Lucentum

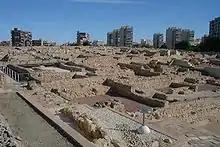
The archaeological site is surrounded by the buildings of modern Alicante.

Lucentum ("Loúkenton"), called Lucentia by Pomponius Mela, is the Roman predecessor of the city of Alicante, Spain. Particularly, it refers to the archaeological site in which the remains of this ancient settlement lie, at a place known as "El Tossal de Manises", in the neighborhood of Albufereta.